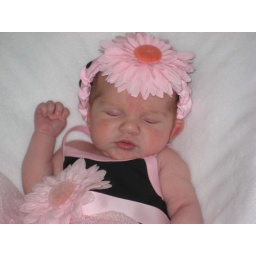
addie sleeping in pink dress